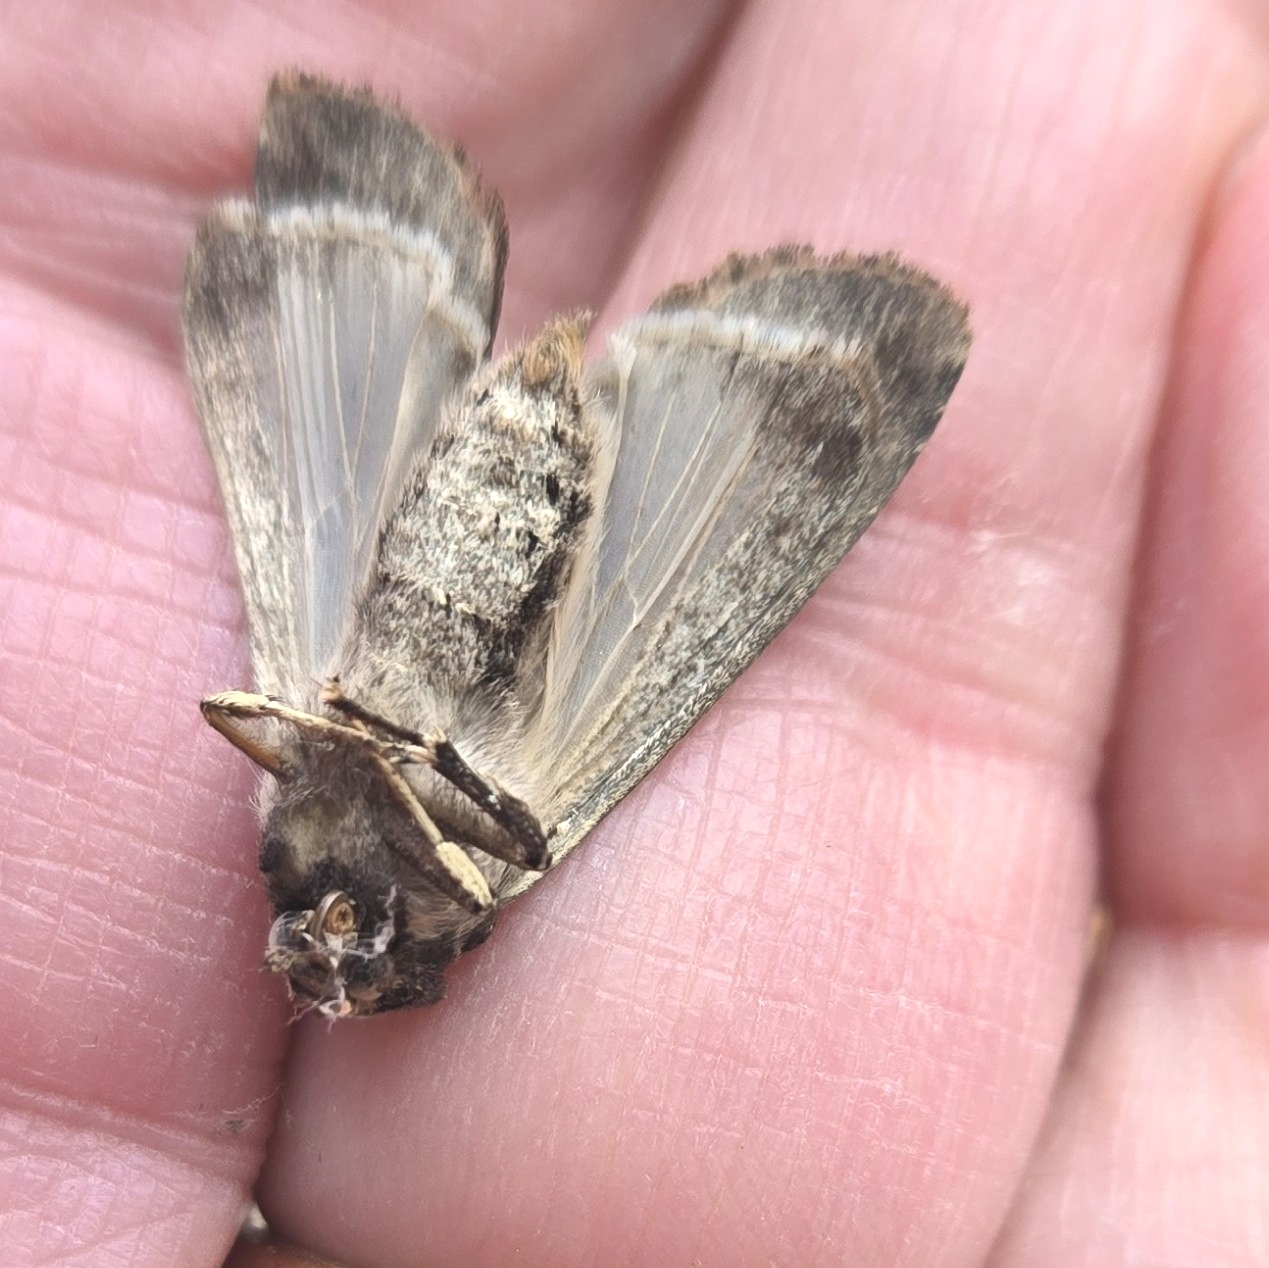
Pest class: cutworms